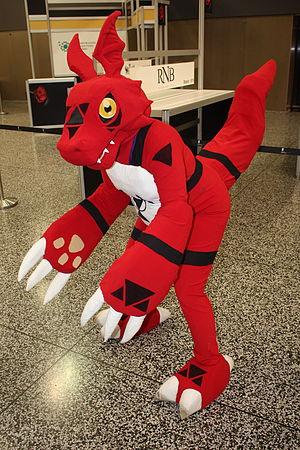
Digimon est une franchise médiatique japonaise créée par Akiyoshi Hongō et distribuée par la société Bandai. Elle met en avant ses créatures numériques homonymes, habitantes du digimonde, un monde intégralement composé de données informatiques, parallèle au monde réel, et relié à distance à ce dernier par le biais de réseaux ou portails immatériels et de connexions Internet.
Cet article est une liste non exhaustive, des lettres A à K, regroupant toutes les espèces de digimon, ainsi que d'autres formes de vies numériques, recensées dans la franchise japonaise Digimon, créée par Akiyoshi Hongo. Dans l'anime, ces créatures sont généralement décrites comme étant des monstres composés de données, résidant dans un univers parallèle nommé le digimonde. Une nouvelle forme de digimon fait son apparition en 2016, appelée Appli Monster ; ces créatures sont créées et modifiées à partir d'applications mobiles.
Digimon Tamers, connue sous le titre de la distribution Saban Digimon Digital Monsters en France, est la troisième saison de la série d'animation japonaise, ou anime, dérivée et inspirée de la franchise médiatique Digimon créée par Akiyoshi Hongo. Avec un total de 51 épisodes, elle est initialement diffusée du 1ᵉʳ avril 2001 au 31 mars 2002 sur la chaîne de télévision Fuji TV au Japon. Elle est exportée et adaptée à l'international, dont en France entre 2003 et 2004. La série, réalisée par Yukio Kaizawa, diffère de ses deux précédentes saisons, Digimon Adventure et Digimon Adventure 02, car elle intronise une trame différente dans laquelle les produits dérivés de la franchise y sont mis en avant, en plus de nouveaux personnages et d'un nouvel environnement.